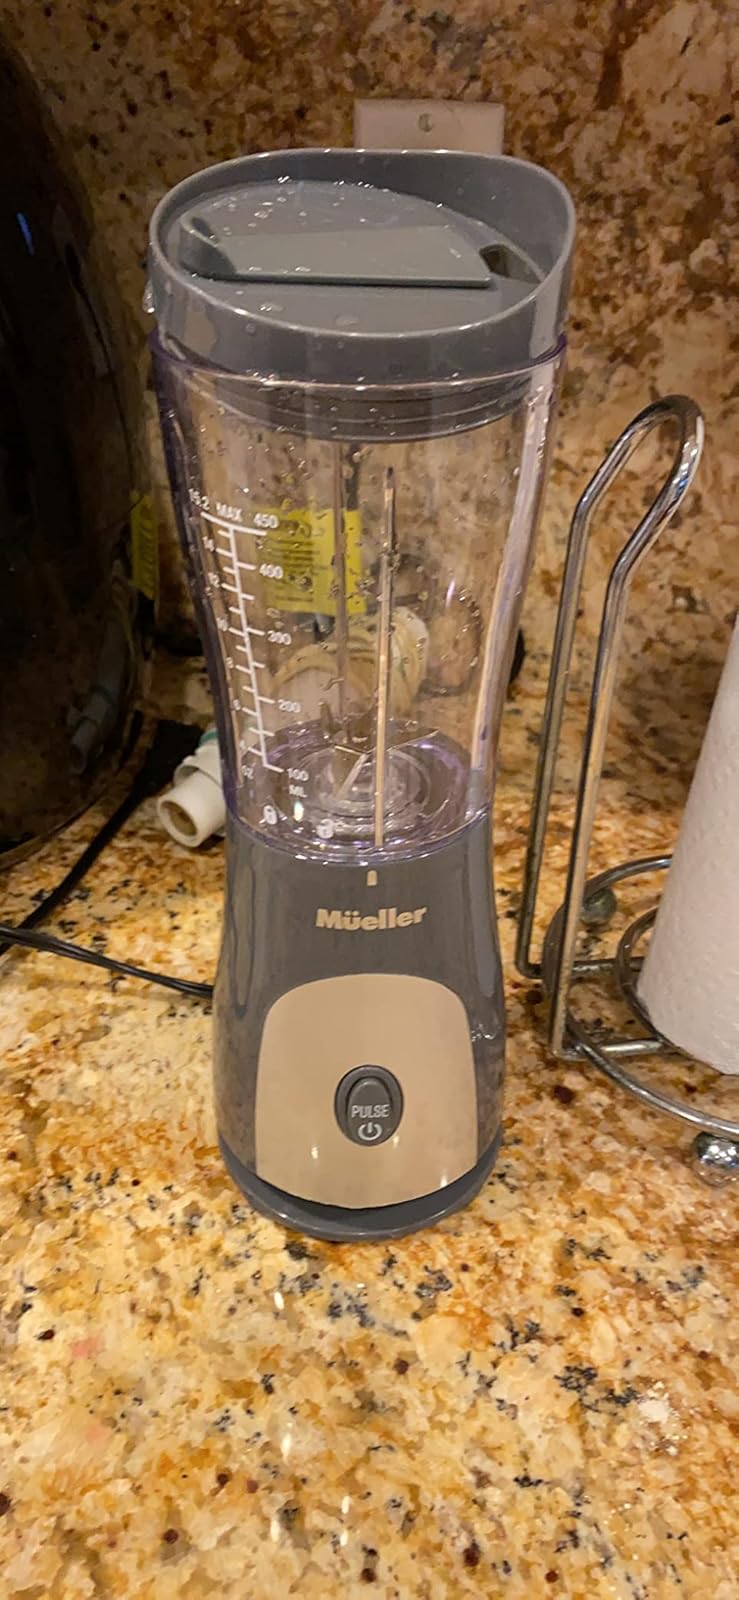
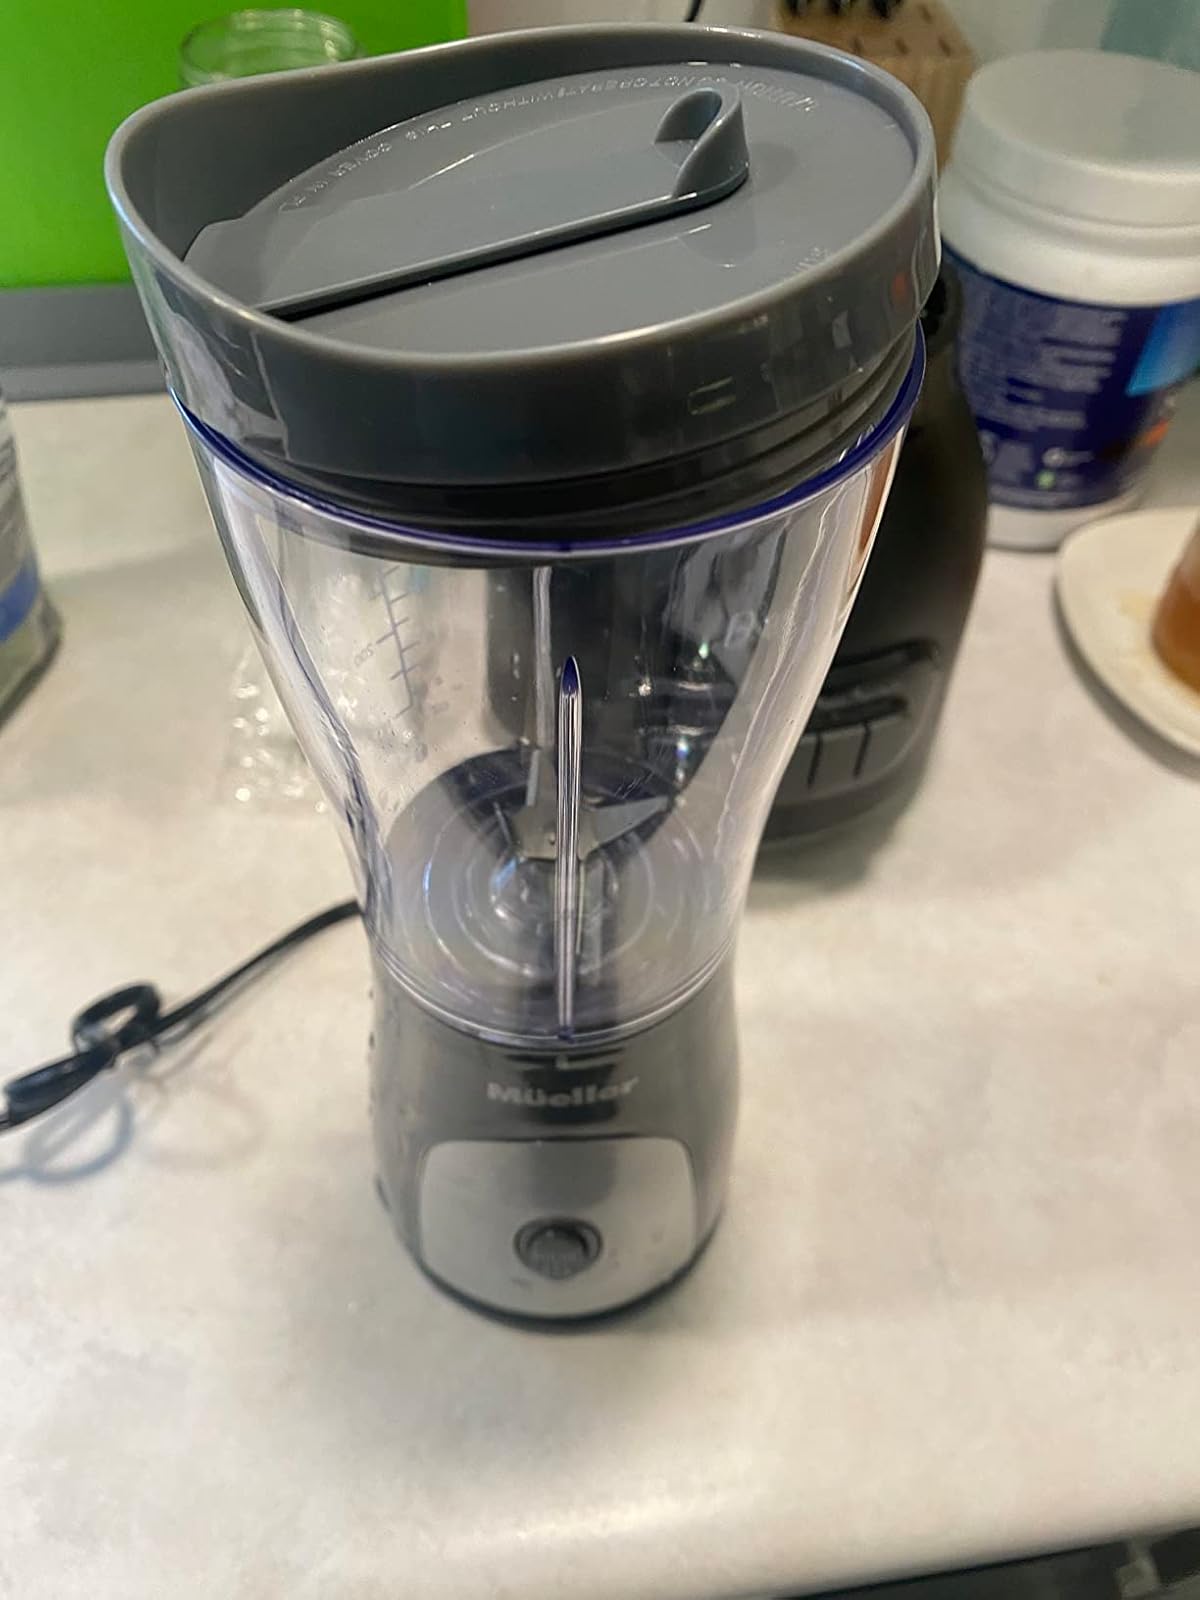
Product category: items_blender
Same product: yes